Describe the emotion expressed in this image:  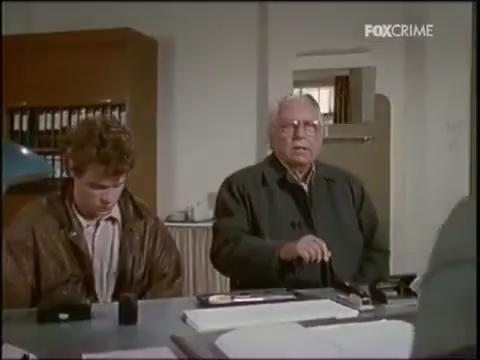
This person displays Suffering, valence and arousal with low intensity.